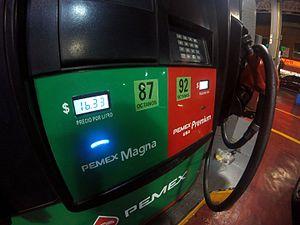
Pompe à gaz à Mexico montrant l'augmentation du prix de l'essence en janvier 2017.